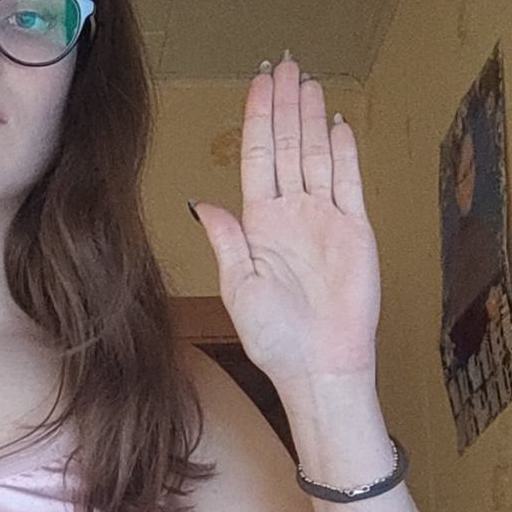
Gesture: stop